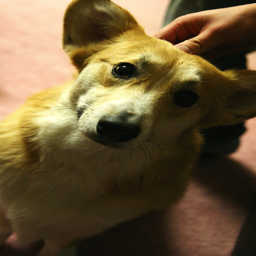
A dog looking up at the camera as its head is being touched
Close up of dog with hand on head with carpet
a portrait of a white and brown corgi sitting on a floor
A dog sits contentedly while being pet by a human.
A dog having it's head scratched by a human.